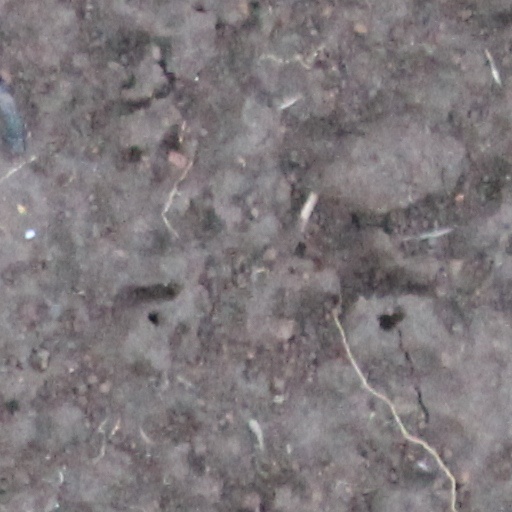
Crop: wheat